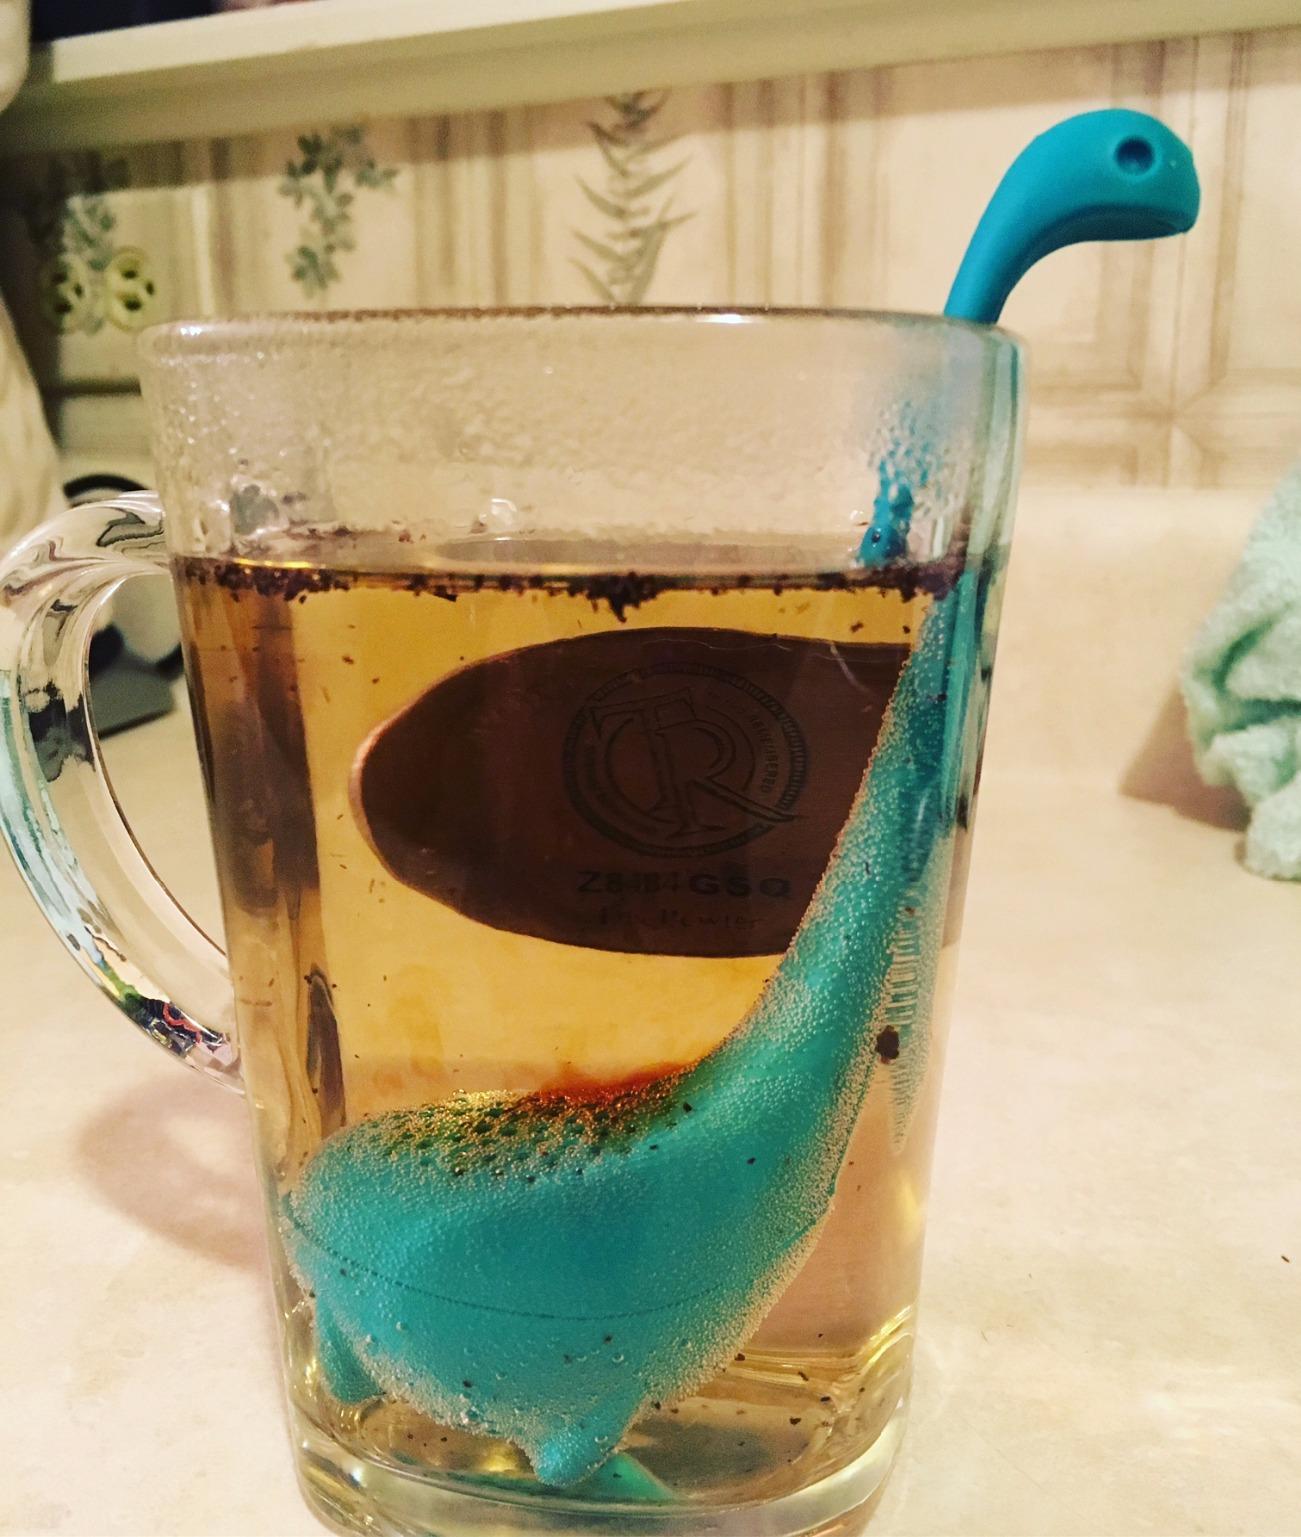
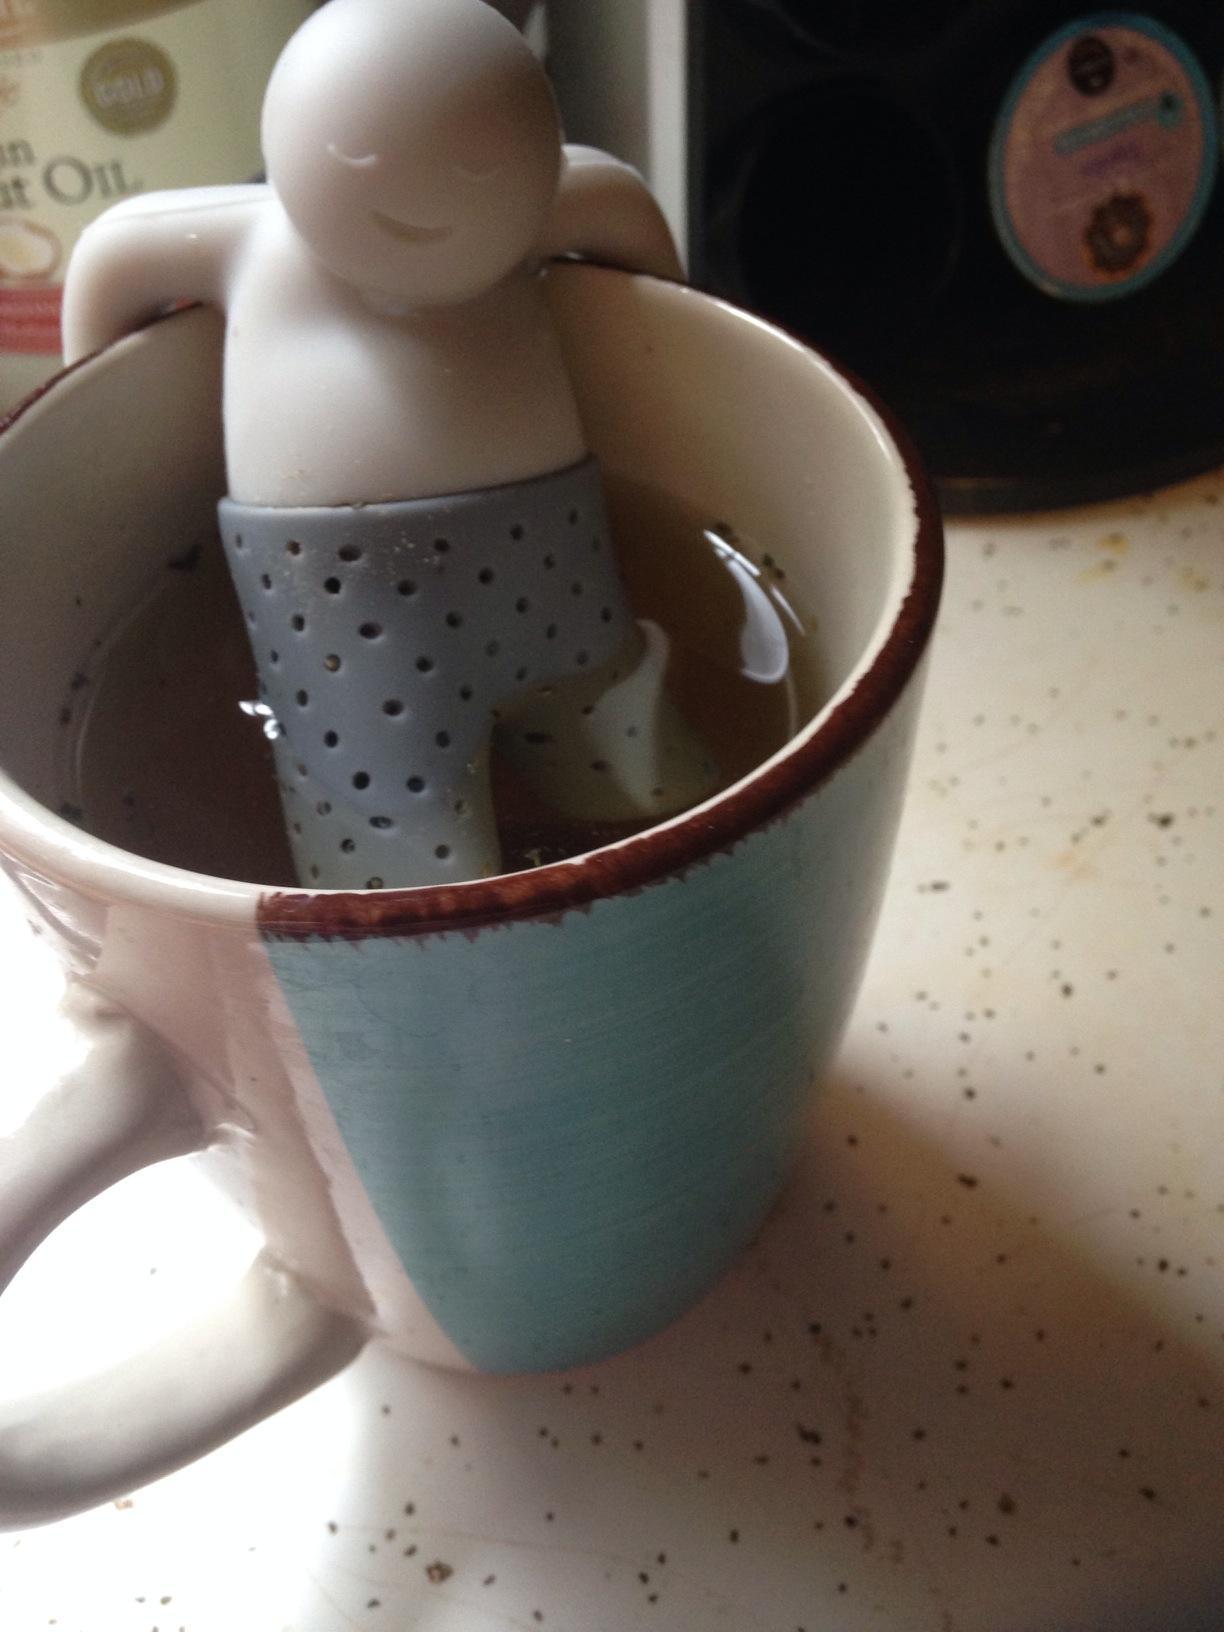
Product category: items_tea
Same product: no